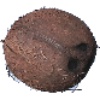
Label: cocos